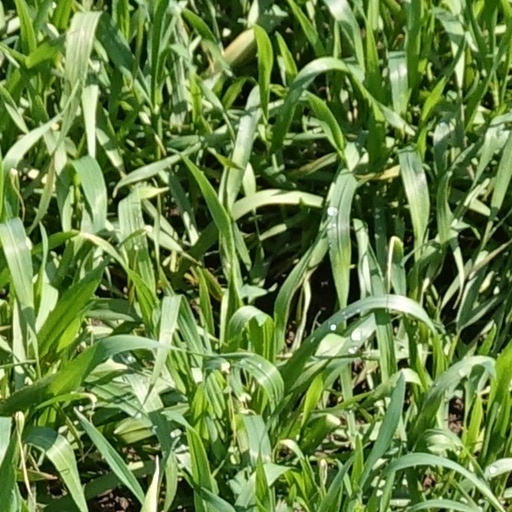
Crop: wheat